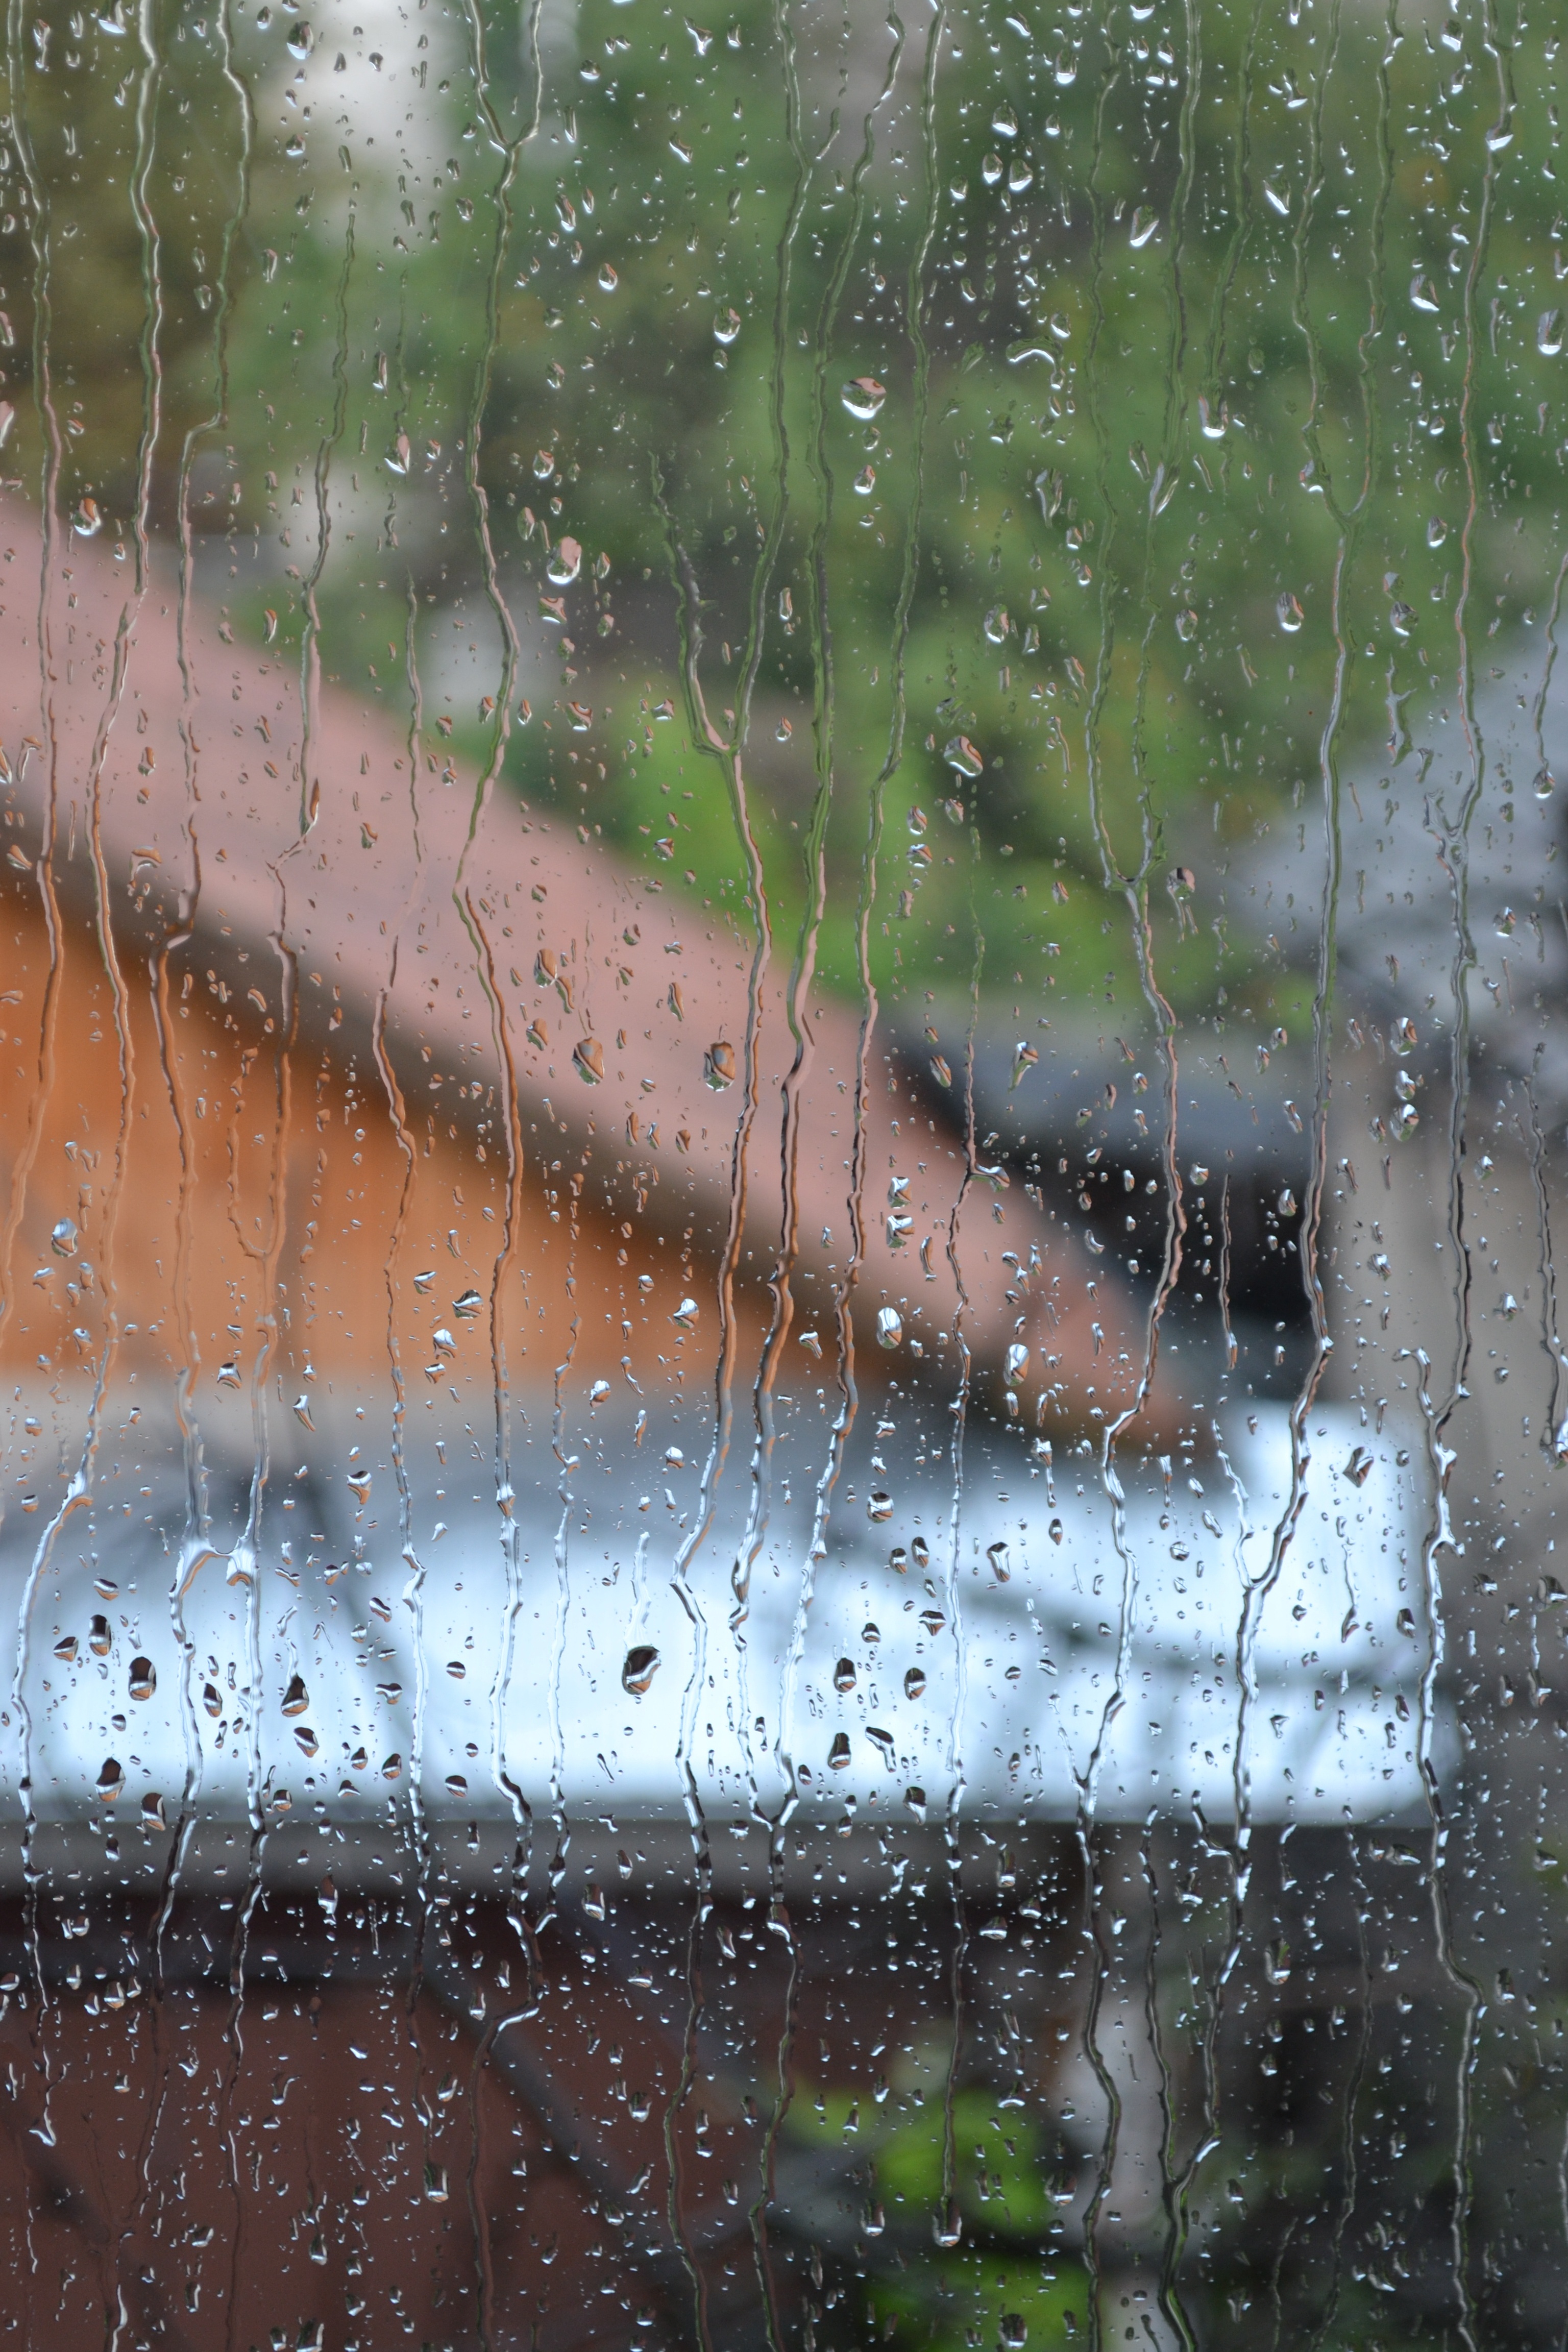
tree, water, nature, grass, drop, rain, leaf, window, raindrop, view, wet, home, reflection, autumn, weather, storm, soil, season, transparent, raining, day, freezing